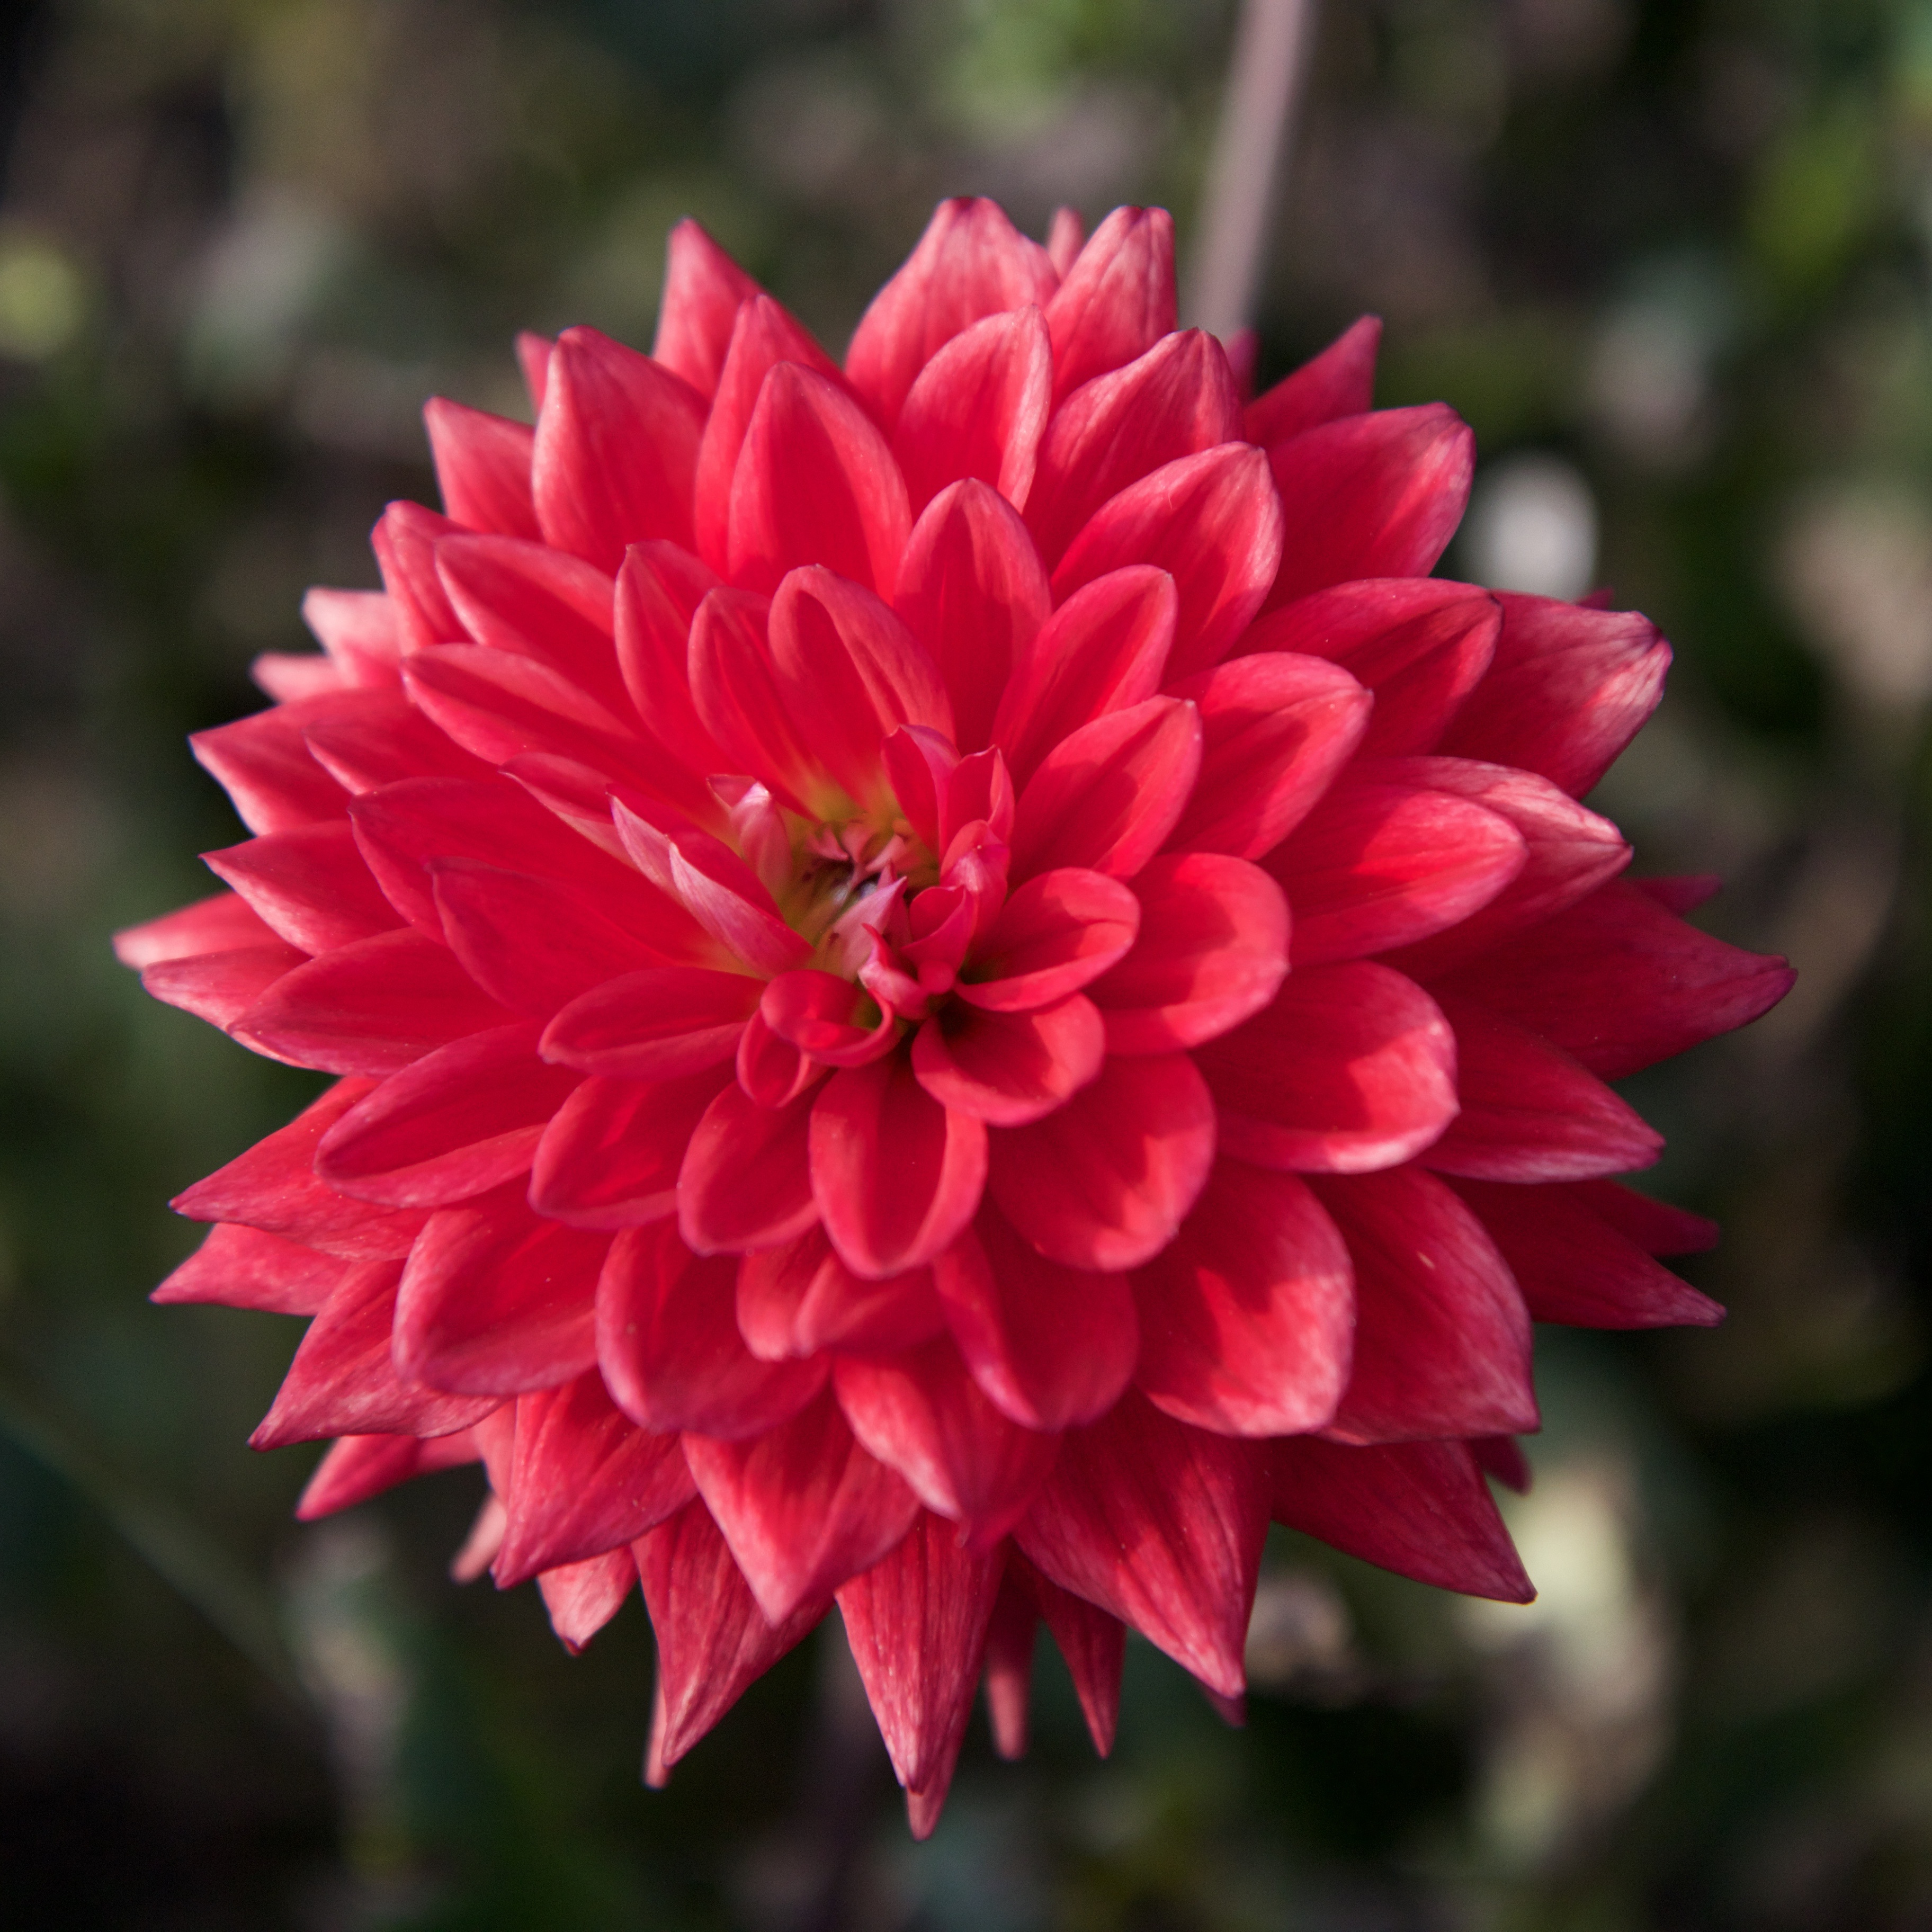
nature, plant, flower, petal, red, flora, dahlia, macro photography, flowering plant, daisy family, asterales, annual plant, plant stem, land plant